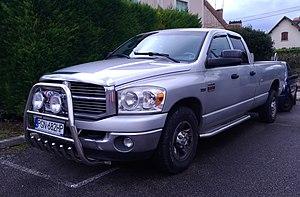
Le Ram est un véhicule pick-up de la marque américaine Dodge. Le nom fut pour la première fois utilisé en 1981 afin de désigner le remplaçant de la gamme Dodge D Series.